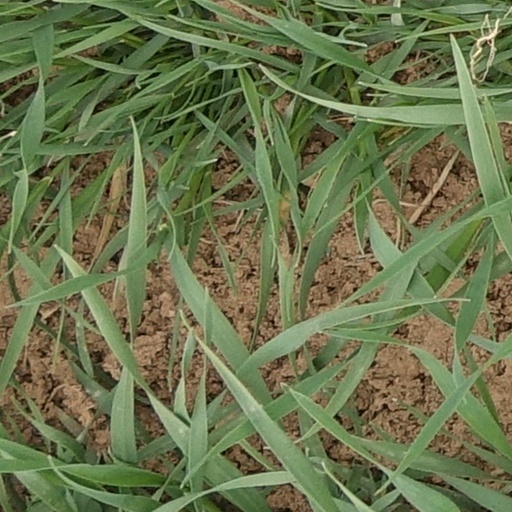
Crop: wheat